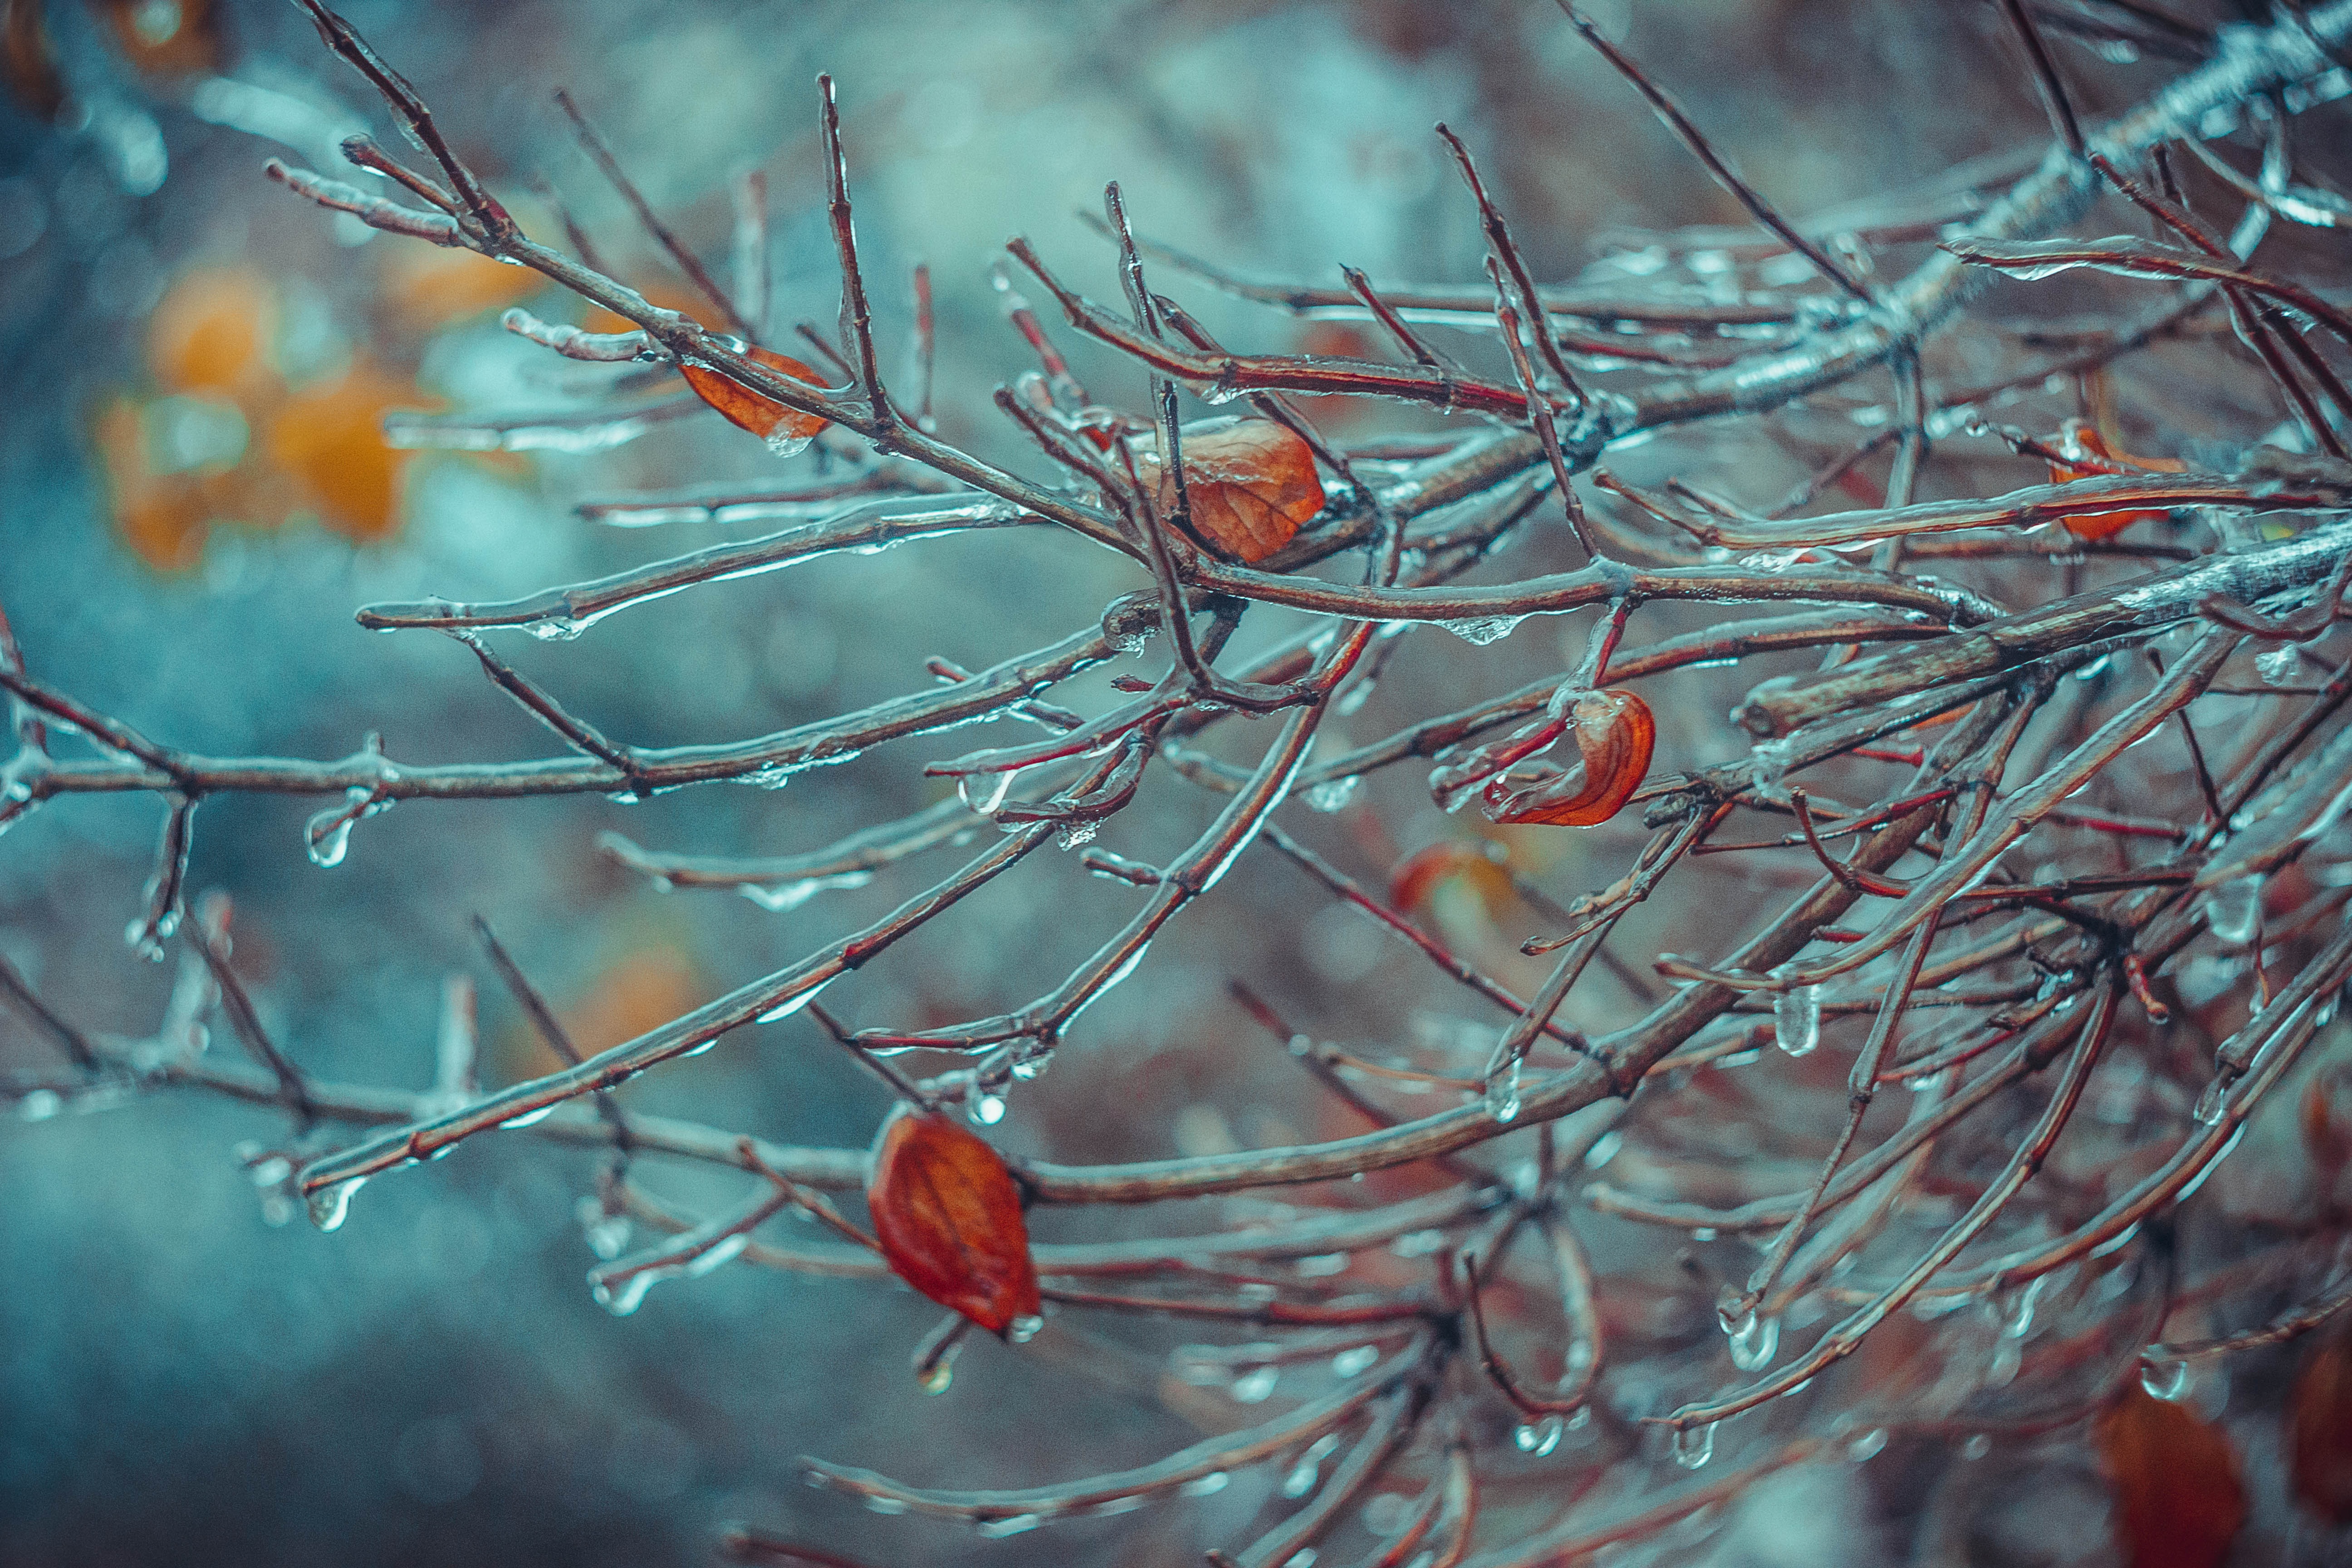
tree, nature, branch, cold, winter, plant, leaf, flower, frost, ice, autumn, flora, season, twig, close up, macro photography, woody plant, thorns spines and prickles